Eyes Open Tour

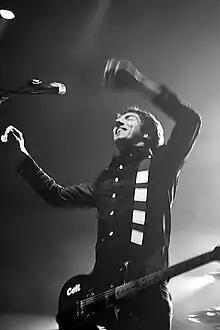
Gary Lightbody at the SECC on 16 December 2006.

In October, Snow Patrol embarked on a second European Tour. The tour saw them visit countries like Norway, Denmark, Switzerland, Austria, Germany and France. Artists like The Cinematics, Declan O'Rourke, Asyl and Joseph D'Anvers supported the band throughout the tour on different dates. Midway through the tour, bassist Paul Wilson injured his left arm and shoulder. He was having a little muscle strain, but he ignored the pain and carried on playing. It then built up and became too much for him to play on-stage. As a result, four French and two German shows were cancelled.